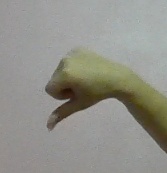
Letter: waw